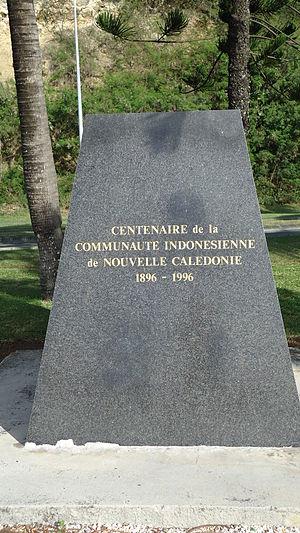
Monument du centenaire de la communauté indonésienne de Nouvelle-Calédonie (1896-1996)
La communauté indonésienne de Nouvelle-Calédonie, dont les membres, provenant très majoritairement de l'île de Java, sont appelés généralement Javanais, est l'une des plus anciennes et des plus importantes populations d'origine asiatique de cet archipel français du Pacifique.